HD 50064

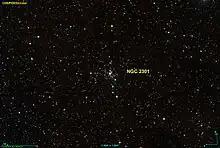
HD 50064 is the bright star (yellowish with visible diffraction spikes) to the south of NGC 2301

Although it appears quite close to the open cluster NGC 2301 it is much farther away and is not a member of the cluster. It is at least 2,900 parsecs away, more than twice the distance of NGC 2301.